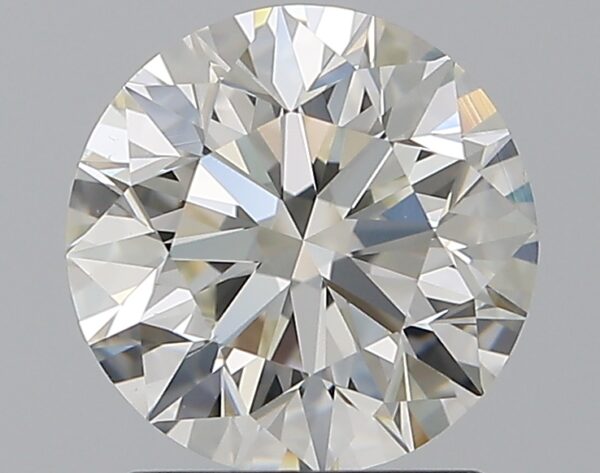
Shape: round
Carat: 1.5
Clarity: VS2
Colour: I
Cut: EX
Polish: EX
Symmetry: EX
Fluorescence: N
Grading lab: GIA
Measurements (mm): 7.22 x 7.27 x 4.6